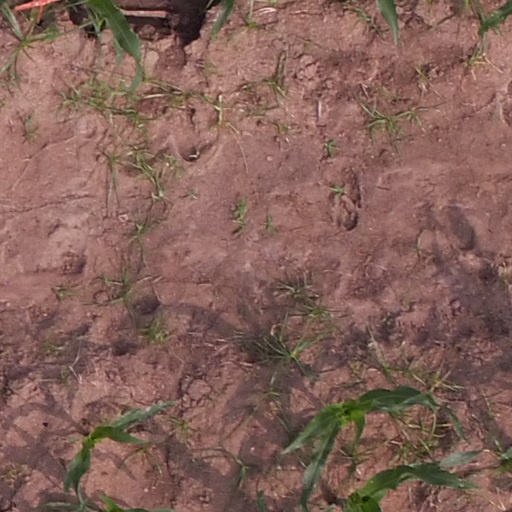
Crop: maize; corn